Prison 77

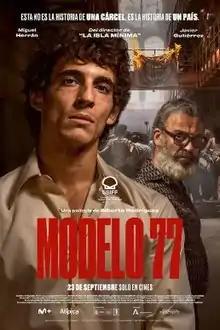
Theatrical release poster

Prison 77 is a 2022 Spanish historical thriller drama film directed by Alberto Rodríguez from a screenplay co-written with Rafael Cobos which stars Miguel Herrán and Javier Gutiérrez.